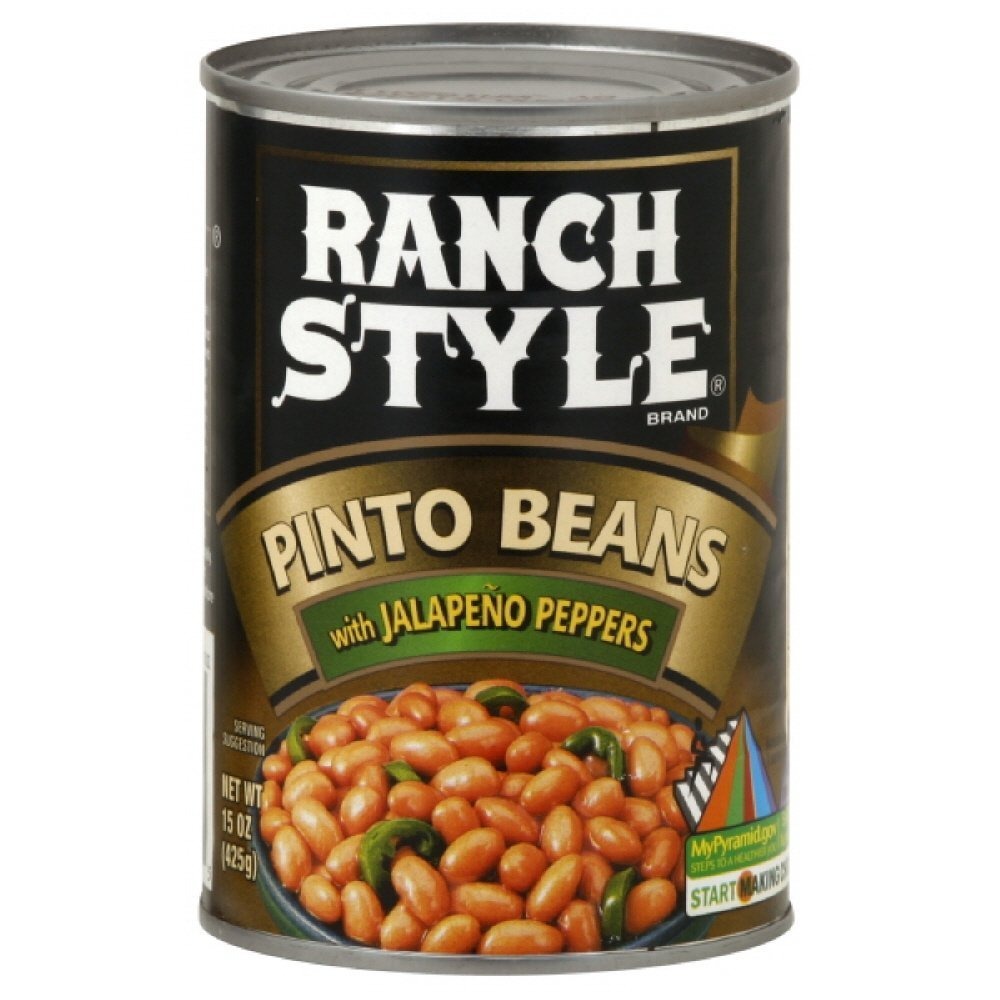
Item Name: Ranch Style Pinto Beans with Jalapenos 15oz Can (Pack of 12)
Bullet Point: A Texas Favorite
Product Description: 12 - 15oz Cans
Value: 180.0
Unit: Fl Oz

Price: 2.575